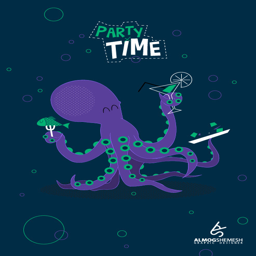
digital art selected for the #